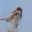
Label: bird